Albert W. Hicks

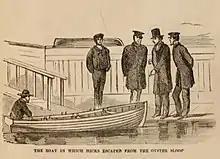
Yawl used by Albert W. Hicks discovered by police detectives

When the abandoned but still afloat "A.E. Johnson" was discovered the next day by the coast guard, they found the deck and cabin bathed in blood, including inexplicably a set of severed fingers. The city was shocked by the gruesome scene and intrigued by the mystery of what happened. Police detectives could see that a yawl was missing and began a search for it. After a few days a local boy led them to where it had been abandoned in some rushes. They began following a chain of witnesses who had seen a strange man carrying a large heavy sea bag. The detectives followed witness sightings all the way back to an apartment in Manhattan.